Hervé Piccirillo

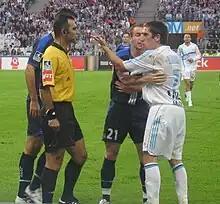
Piccirillo in a confrontation with Franck Ribéry

Hervé Piccirillo (born 6 March 1967 in Martigues) is a French football referee. He has been a referee in the French Football Federation (FFF) since 1990 and became a FIFA referee in 2005, although he officiated one international friendly match between Morocco and Senegal in February 2003. He is no longer included on the FIFA list as of 2013.